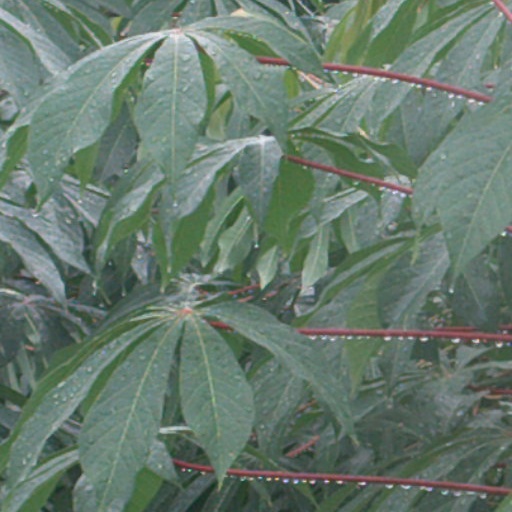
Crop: cassava